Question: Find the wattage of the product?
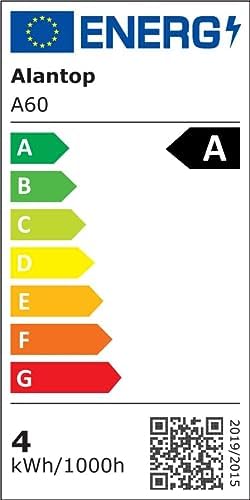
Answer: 4.0 kilowatt hour